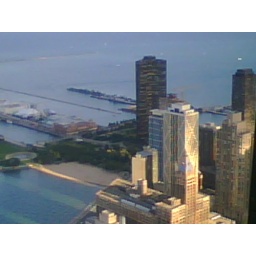
Picture taken from 94th floor of the Hancock building in Chicago. Sept 9, 2007